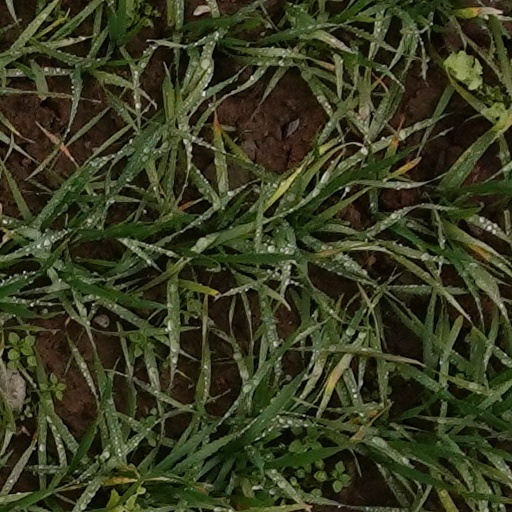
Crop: wheat